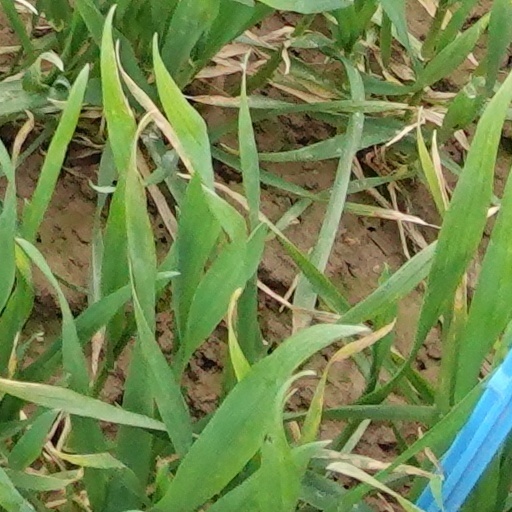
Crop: wheat